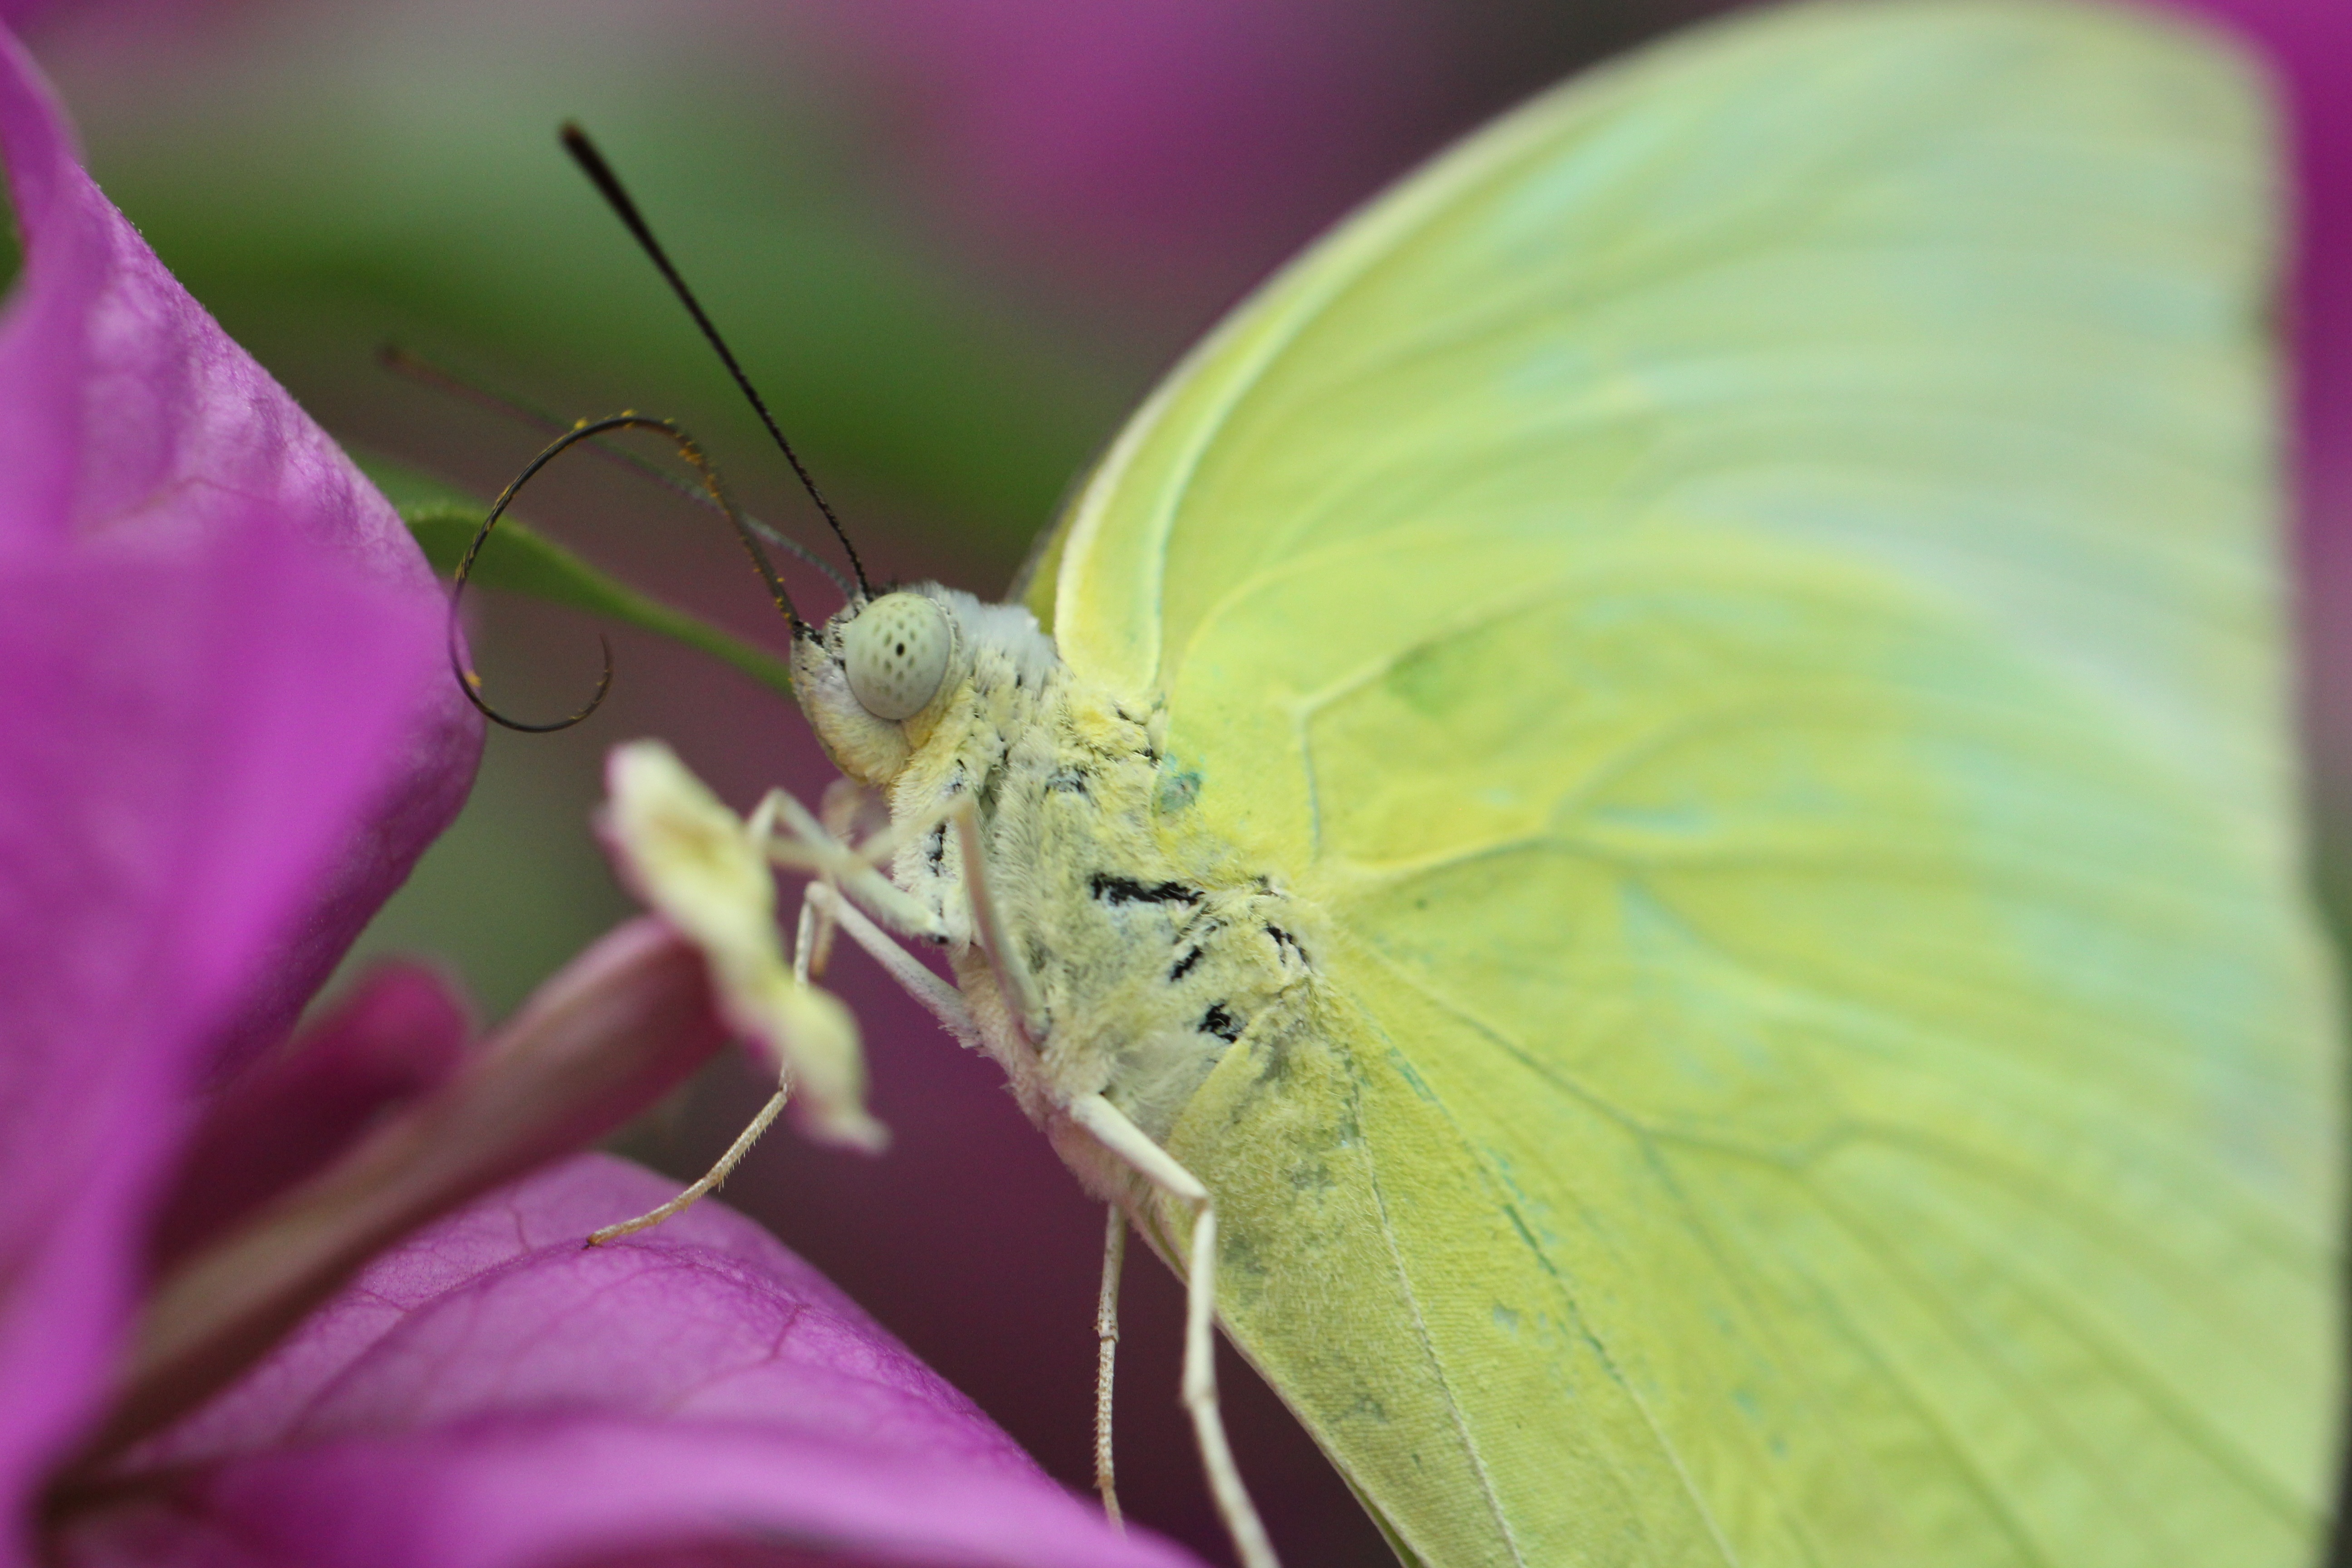
nature, wing, photography, flower, petal, green, insect, macro, butterfly, flora, fauna, invertebrate, close up, nectar, pieridae, macro photography, arthropod, pollinator, moths and butterflies, lycaenid, colias